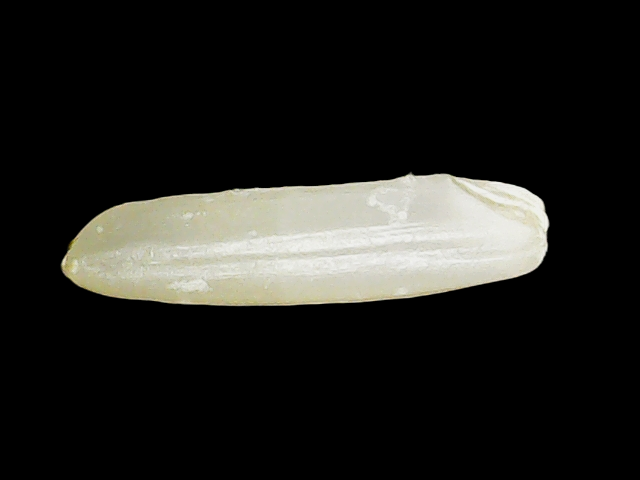
Rice variety: Binadhan14